Energy in Greece

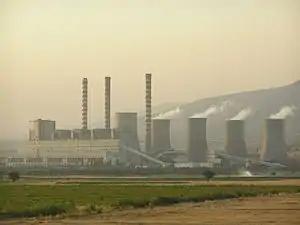
Agios Dimitrios Power Plant

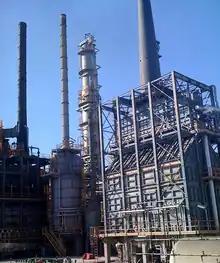
A refinery owned by Hellenic Petroleum

Energy in Greece is dominated by fossil gas and oil. Electricity generation is dominated by the one third state owned Public Power Corporation (known mostly by its acronym ΔΕΗ, or in English DEI). In 2009 DEI supplied for 85.6% of all electric energy demand in Greece, while the number fell to 77.3% in 2010. Almost half (48%) of DEI's power output in 2010 was generated using lignite. 12% of Greece's electricity comes from hydroelectric power plants and another 20% from natural gas. Between 2009 and 2010, independent companies' energy production increased by 56%, from 2,709 Gigawatt hour in 2009 to 4,232 GWh in 2010.